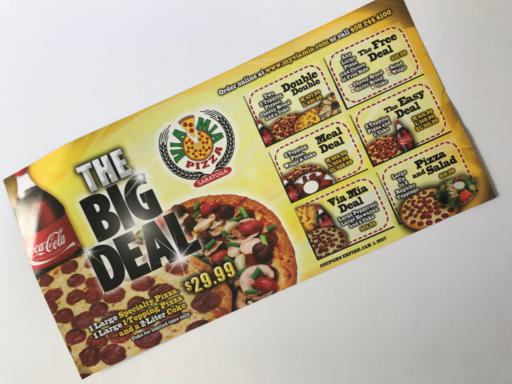
Waste category: paper